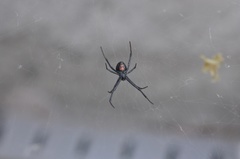
Species: Lactrodectus_hesperus